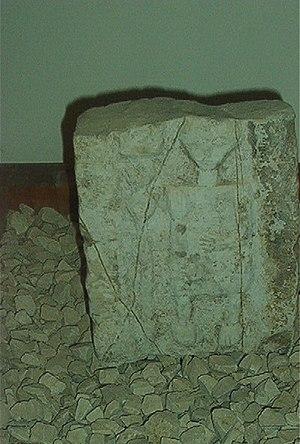
Stèle anthropomorphe musée de Bulla Regia
Bulla Regia est un site archéologique situé dans le nord-ouest de la Tunisie, plus précisément au lieu-dit anciennement dénommé Hammam-Derradji — ce toponyme fixé par l'archéologue, diplomate et membre de l'Institut de France, Charles-Joseph Tissot, n'étant plus usité depuis Gilbert Charles-Picard — à 5 kilomètres au nord de Jendouba.